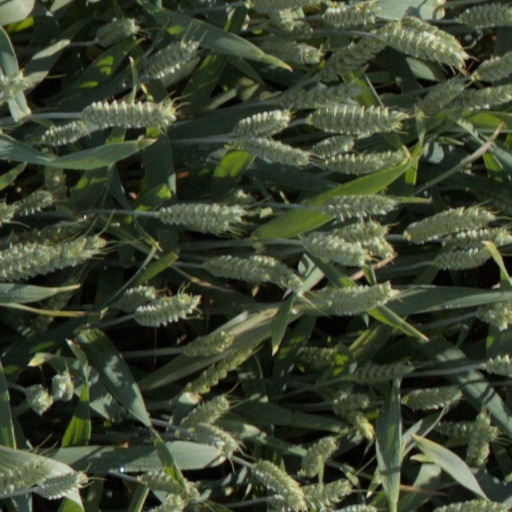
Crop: wheat